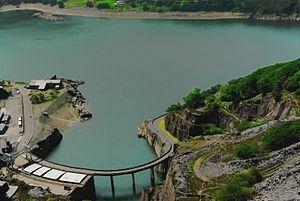
La centrale hydroélectrique de Dinorwig, connue aussi comme Electric Mountain, est une centrale hydroélectrique de pompage du Royaume-Uni, près du hameau de Dinorwig rattaché à la communauté de Llanberis dans le parc naturel de Snowdonia, région de Gwynedd au Pays de Galles pour une production acheminable d'énergie. L'aménagement hydroélectrique de Dinorwig est composé de 16 km de tunnels, 1 million de tonnes de béton, 200 000 tonnes de ciment et 4 500 tonnes d'acier.